As You Were (Show of Hands album)

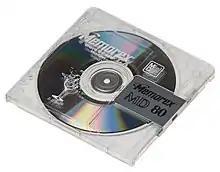
The duo recorded each of the tour's concerts onto MiniDisc before ploughing through them to choose highlights.

The duo recorded the album with the helm of their sporadic producer Dolan on their 2004 winter tour, with Dolan credited as the album's producer. Intended as a "permanent memento" of the tour,